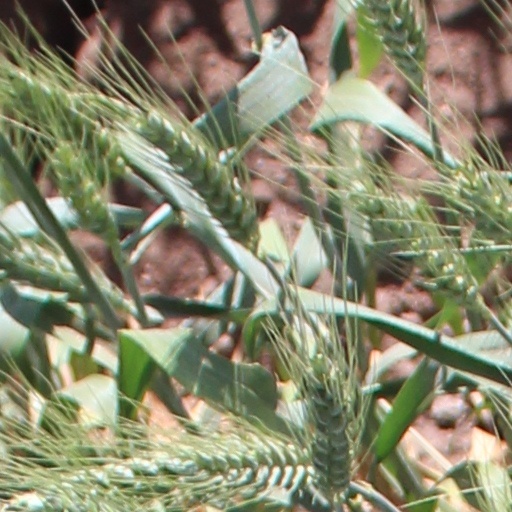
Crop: wheat